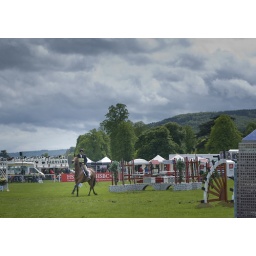
Storm clouds over the show ground